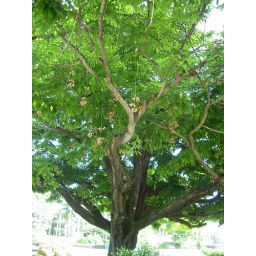
The tree has vines of flowers hanging down. The back ground is a little over exposed. In Trinidad